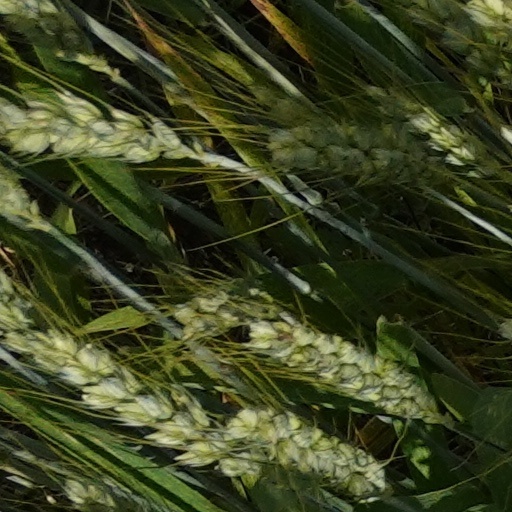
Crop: wheat